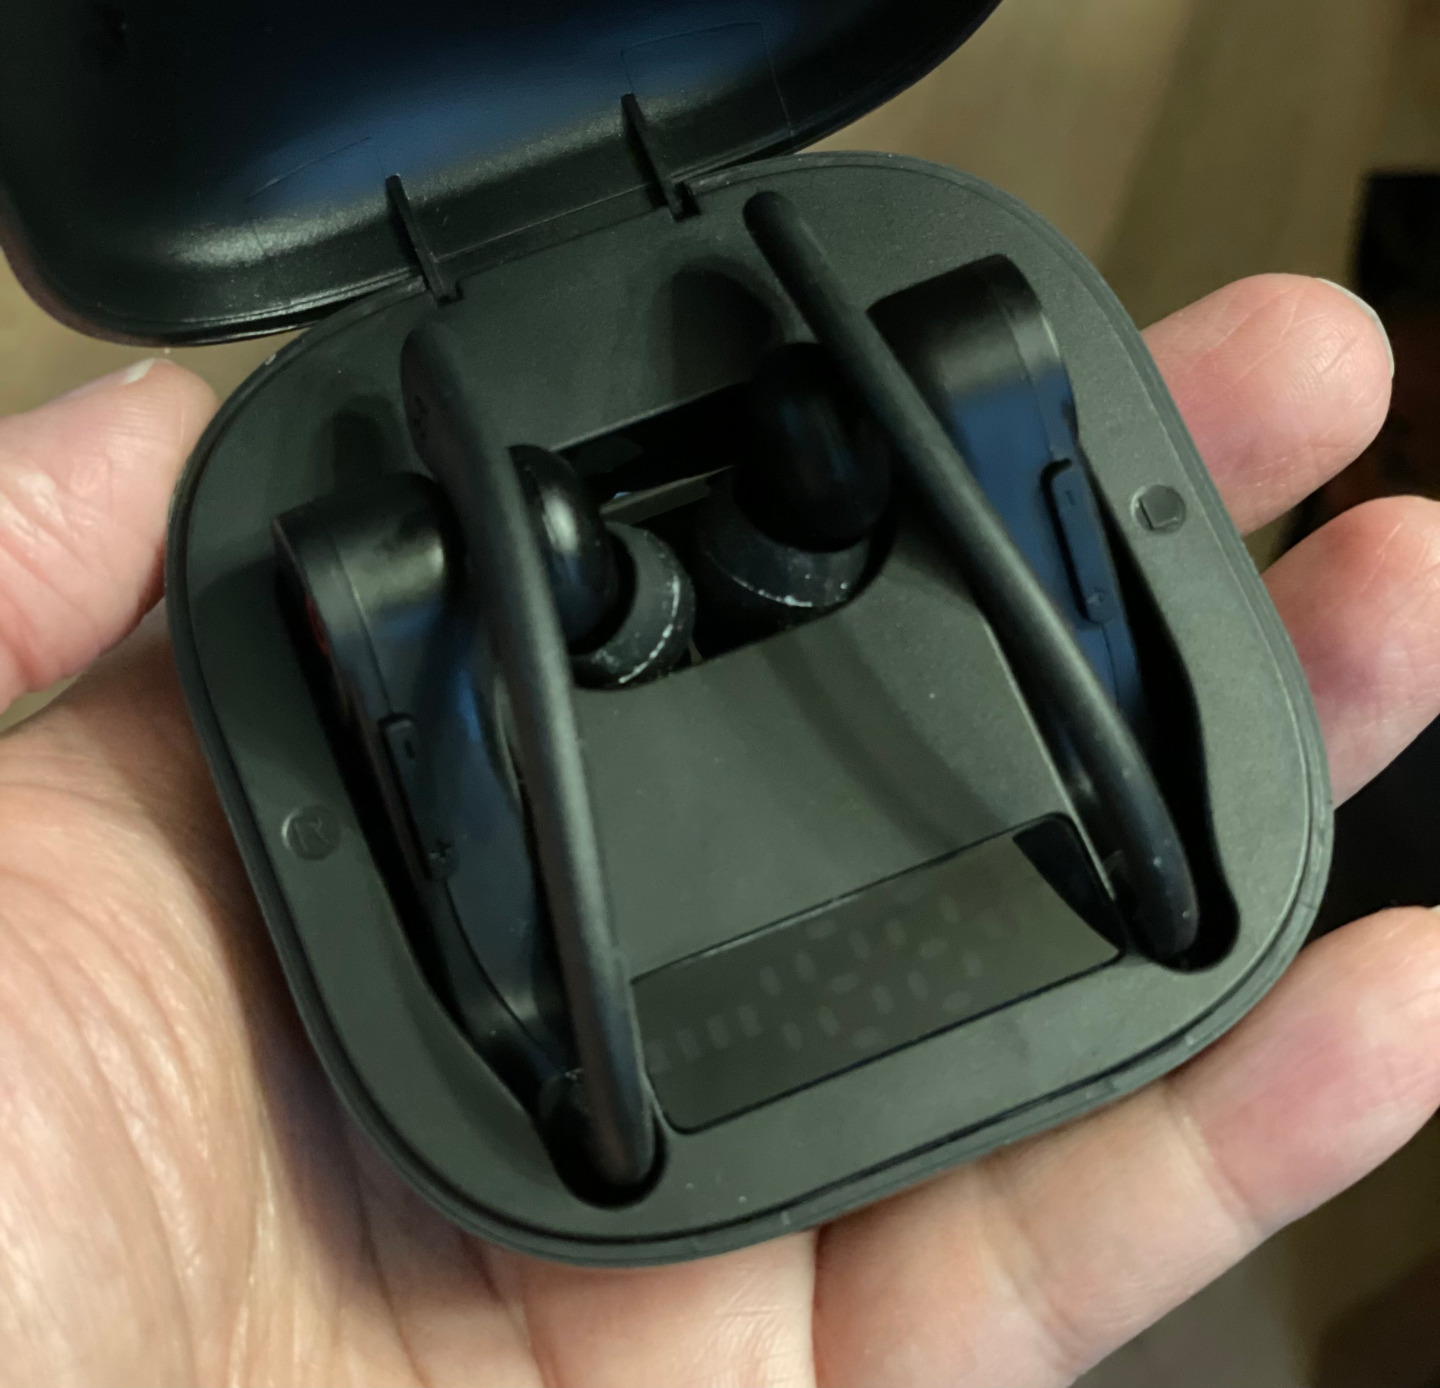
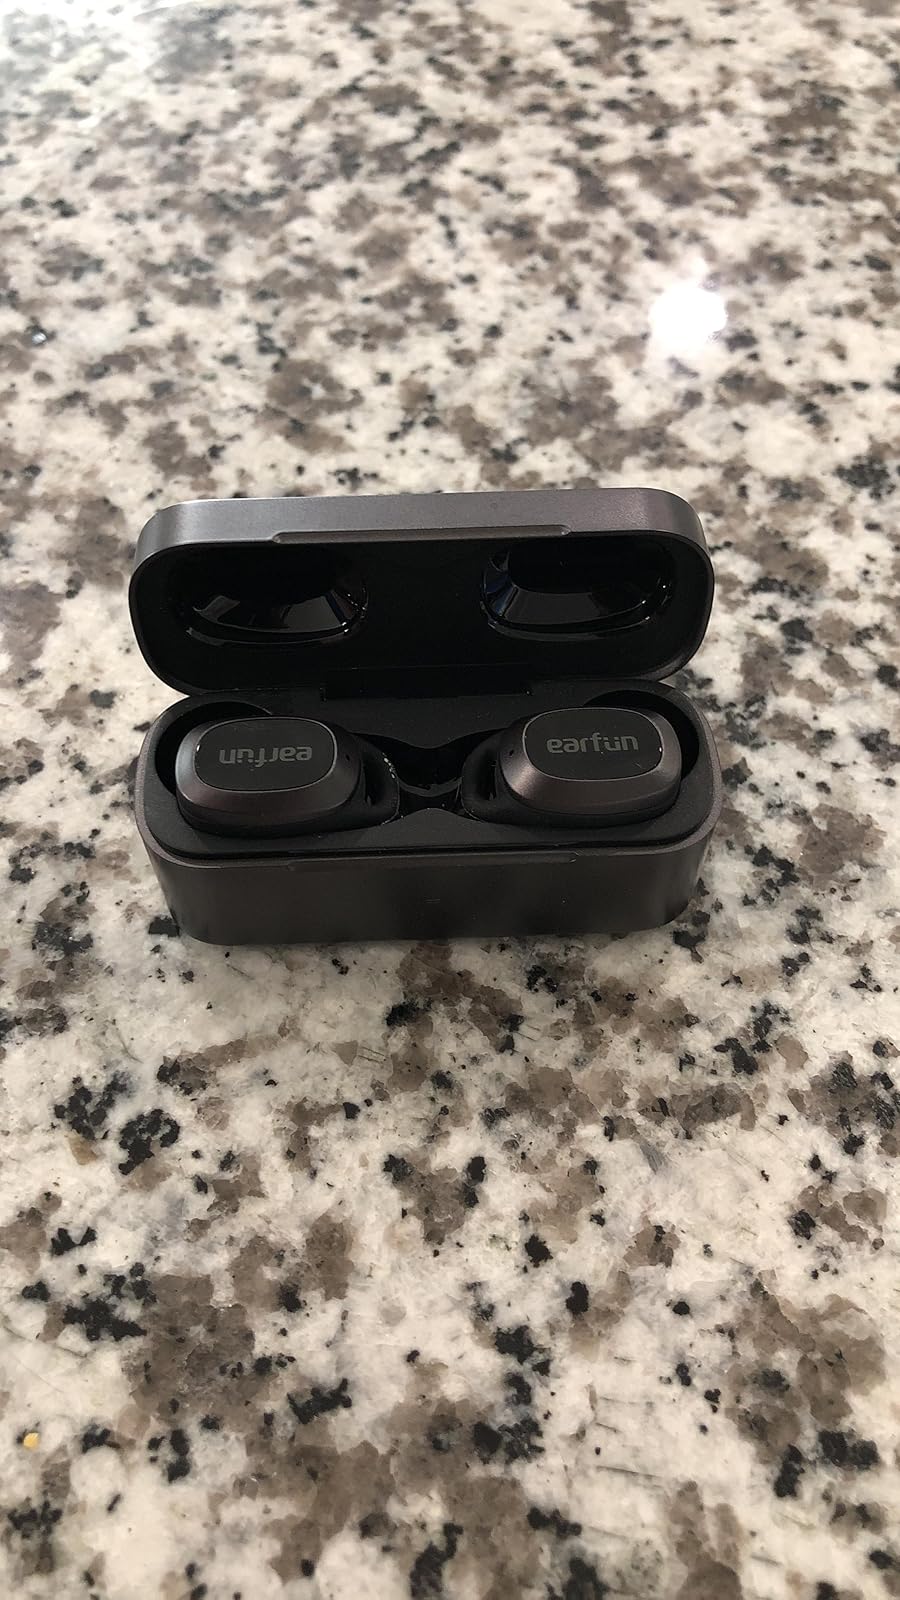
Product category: earbuds
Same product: no